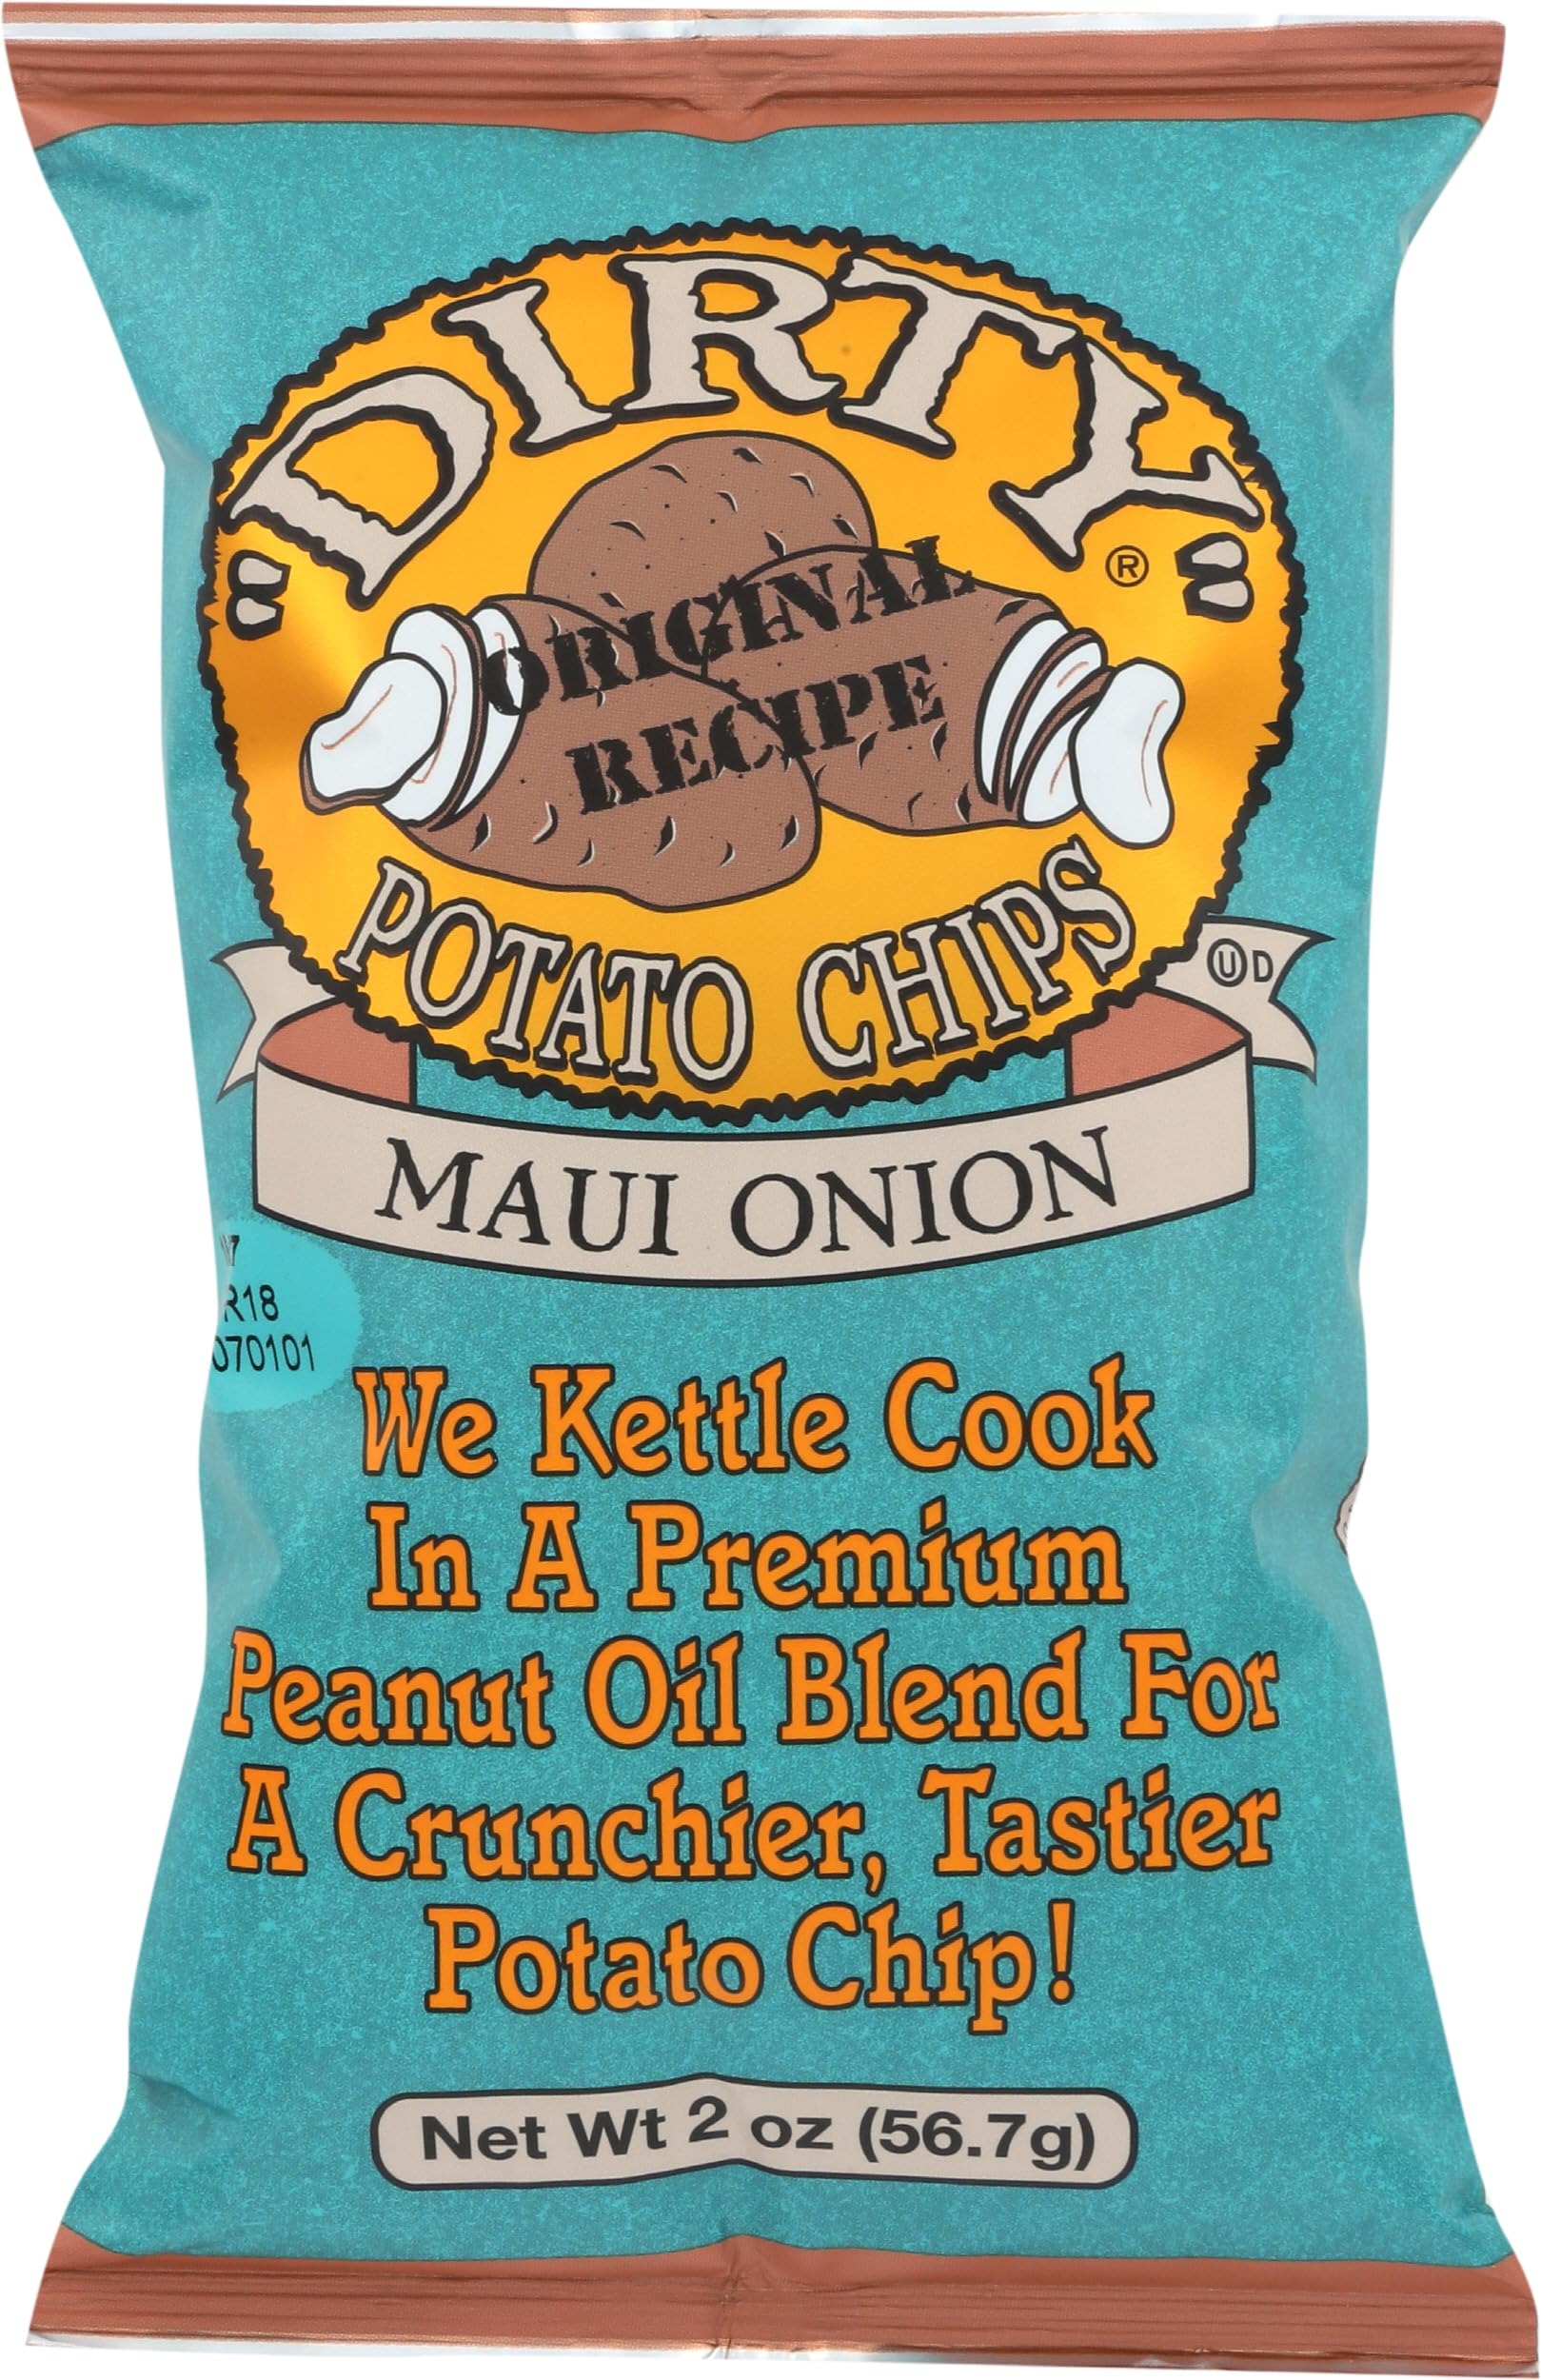
Item Name: Dirty Potato Chip Maui Onion, 2 oz
Bullet Point: This product has No Artificial Ingredients
Value: 2.0
Unit: oz

Price: 48